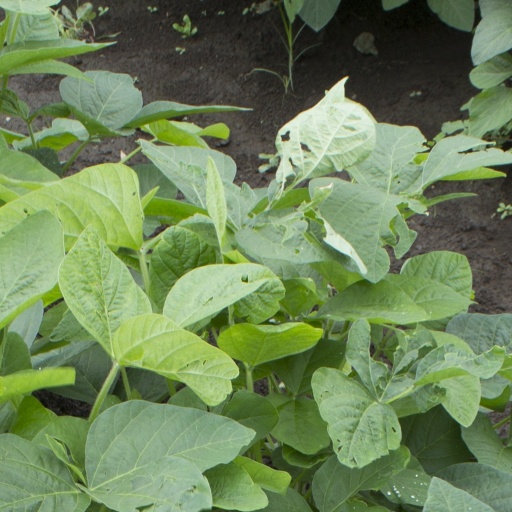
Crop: soybean